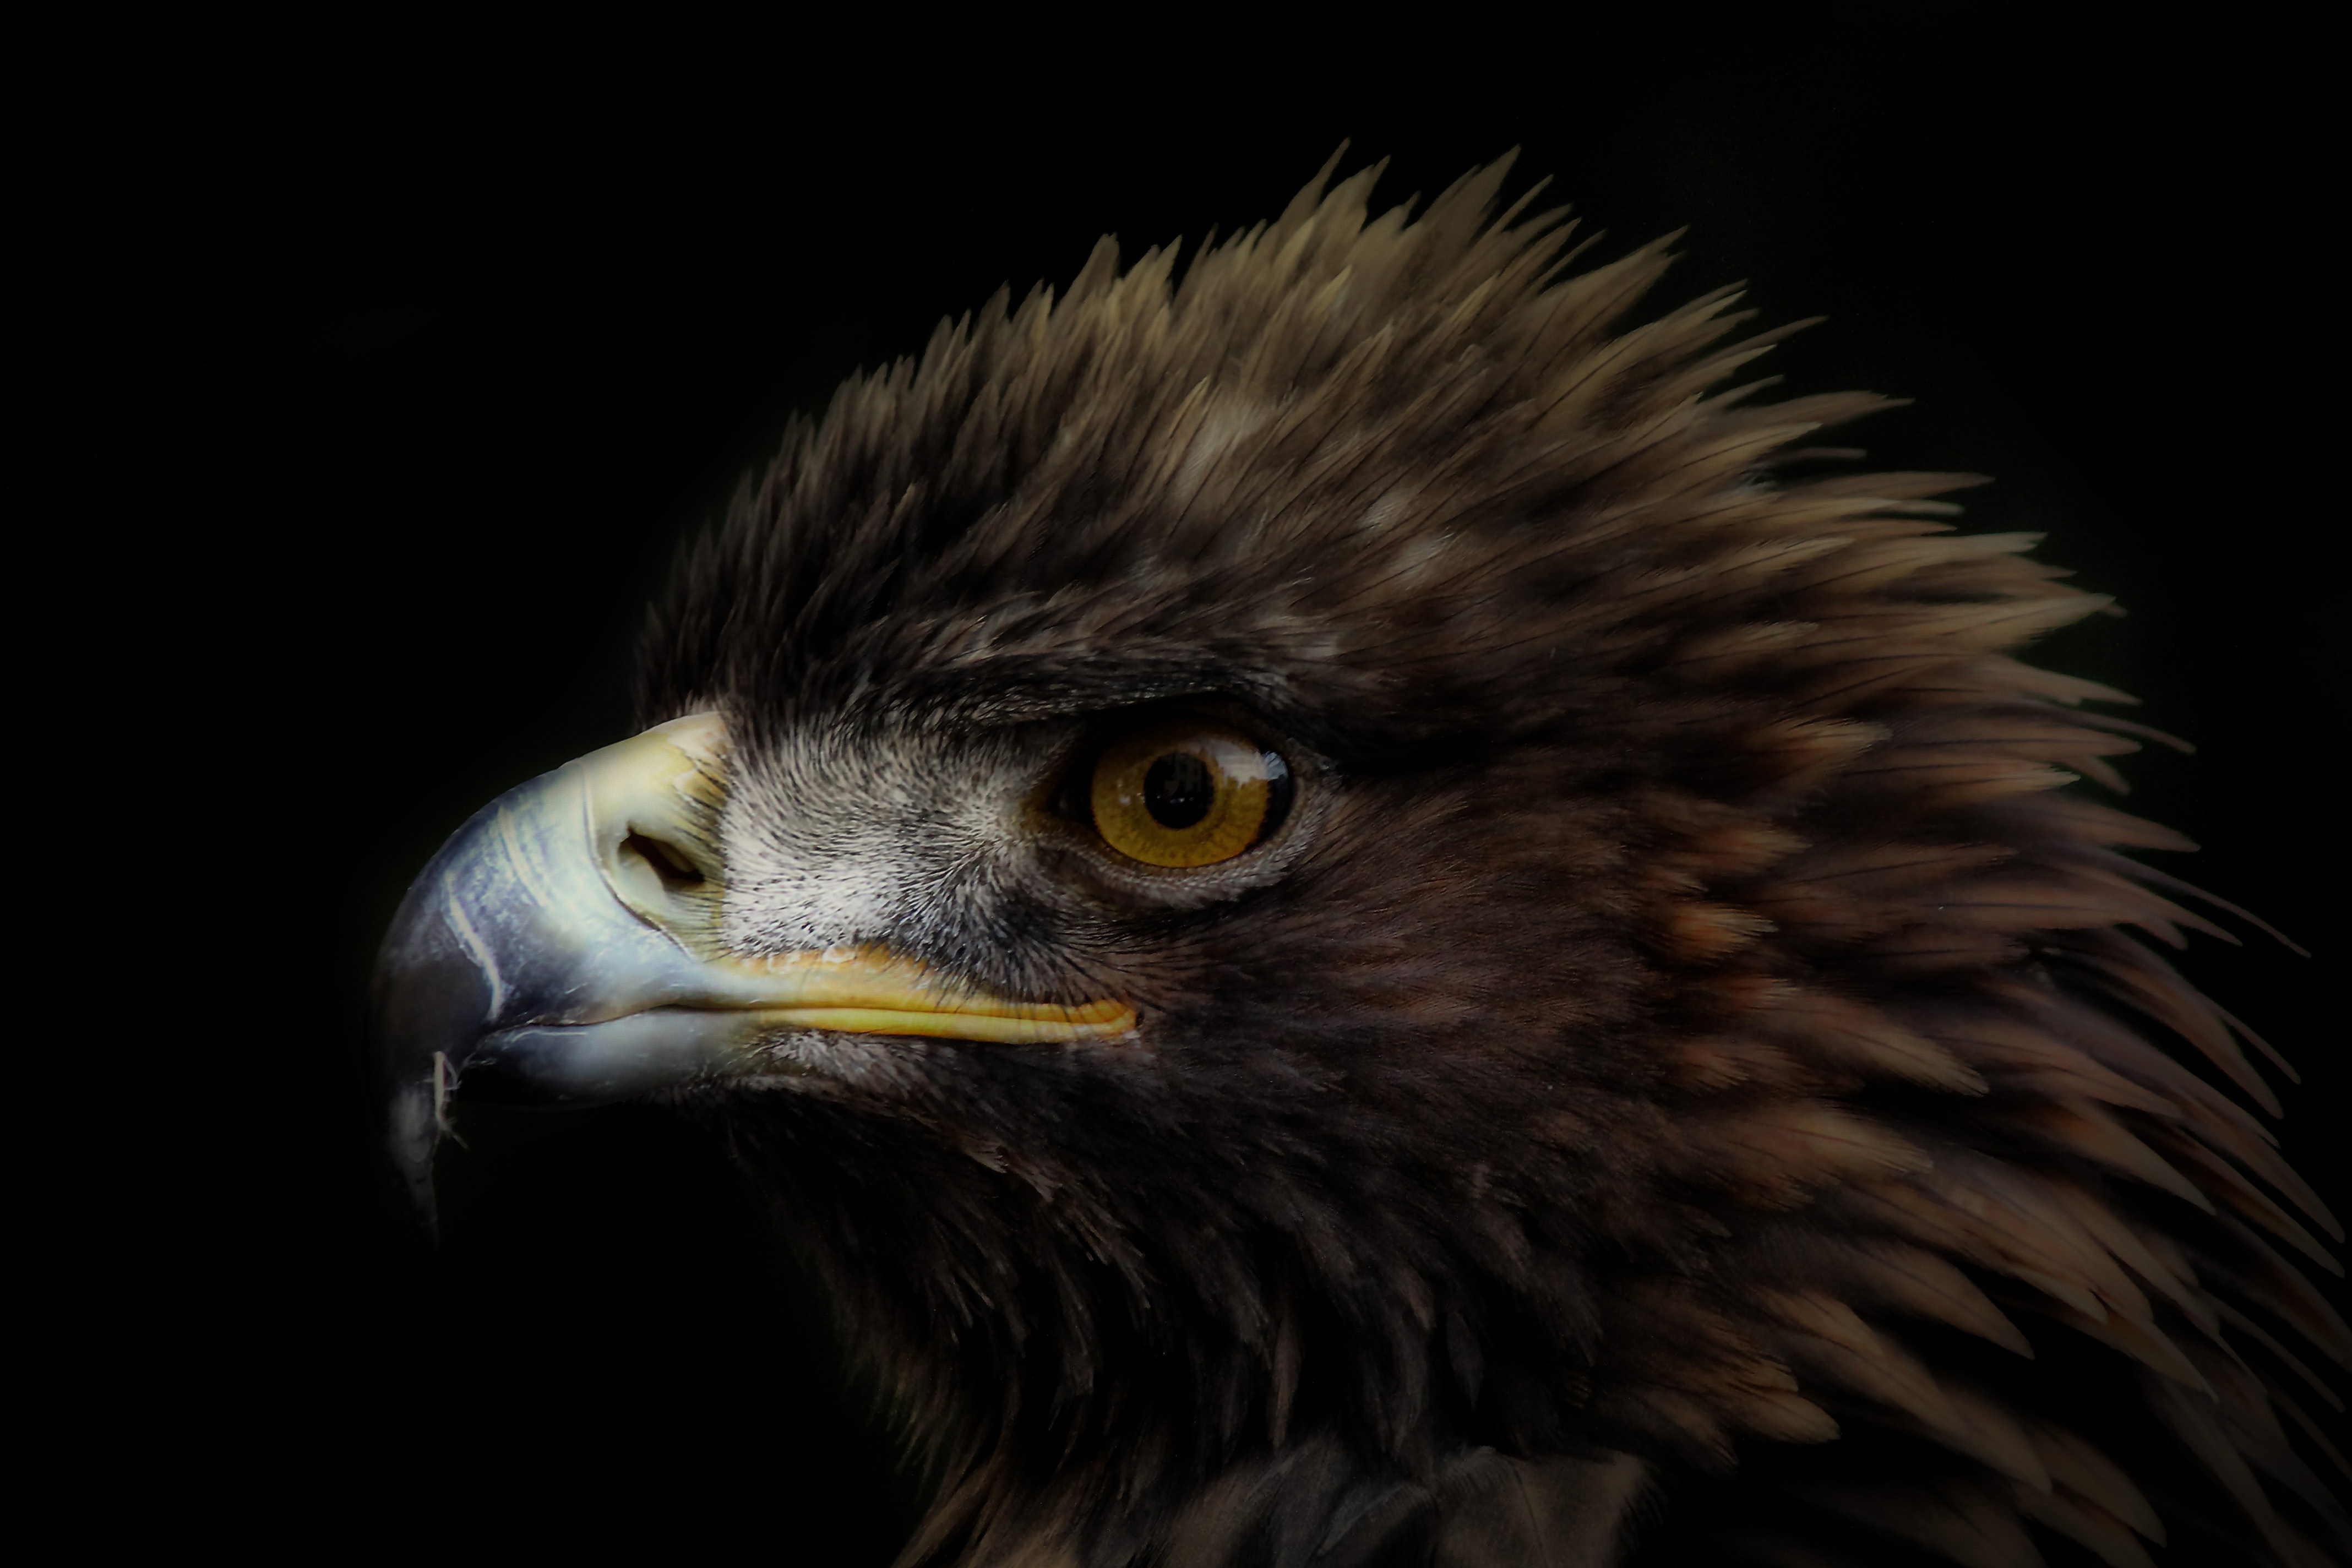
bird, wing, animal, wildlife, beak, eagle, fauna, bird of prey, bald eagle, close up, vertebrate, wild bird, animal portrait, adler, black background, accipitriformes